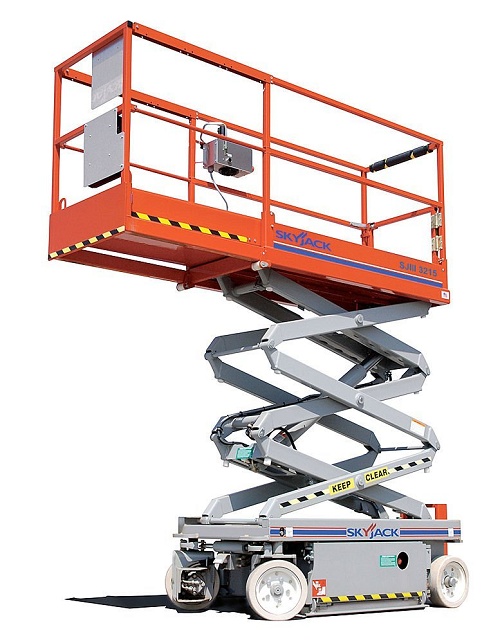
CISEAUX ÉLECTRIQUES 32''/26'
Type d'utilisation : intérieur Hauteur de travail : 31'7'' Hauteur de plate-forme surélevée : 25'7'' Hauteur de plate-forme abaissée : 46'' Largeur totale : 32'' Longueur totale : 91.6'' Poids : 4190 lbs Capacité : 500 lbs
Brand: Lou-Pro | Location d'outils
Category: Business & Industrial > Material Handling > Lifts & Hoists > Personnel Lifts > Scissor Lifts